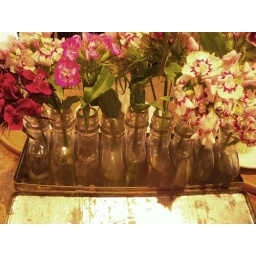
On the table at Coffee Aroma coffee house in Lincoln